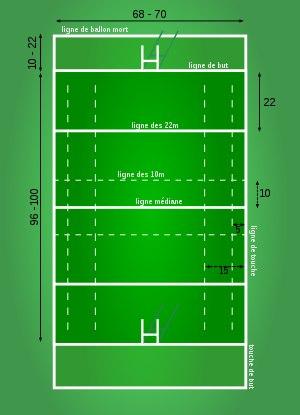
Le terrain de rugby à XV est une zone gazonnée rectangulaire comprenant une aire de jeu dont la longueur est celles des lignes de touche, et la largeur est celles des lignes de but. De chaque côté de l'aire de jeu, au-delà de la ligne d'en-but, une ligne de ballon mort délimite avec cette dernière la zone d'en-but.